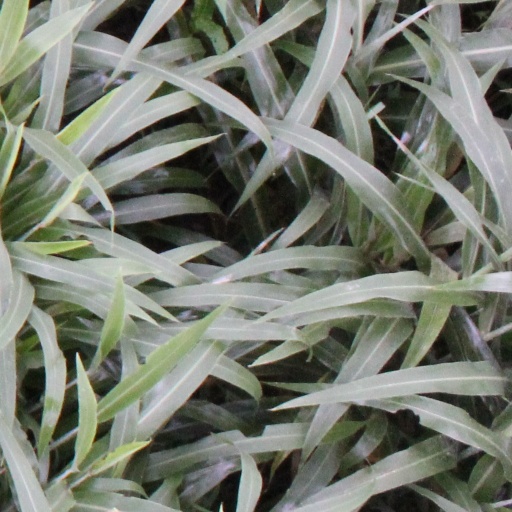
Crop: sorghum